Croydon, South Australia

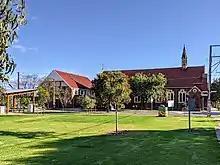
St Barnabas Church in Croydon

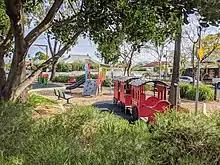
Train Park at Croydon, Adelaide

The 2021 Census by the Australian Bureau of Statistics counted 1,220 persons in Croydon on census night. Of these, 49.7% were male and 50.3% were female.